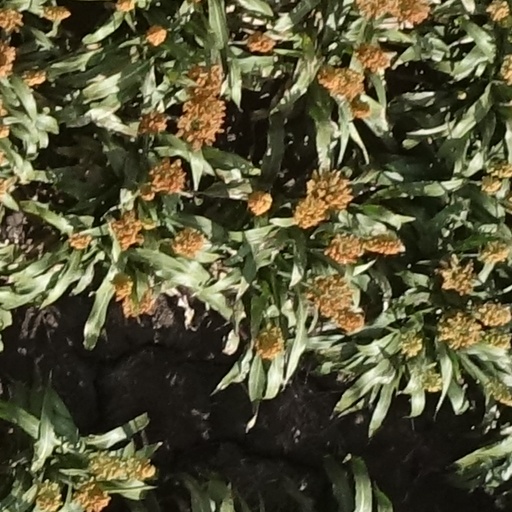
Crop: sorghum